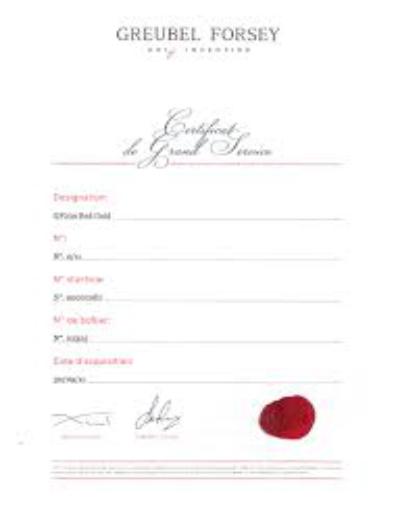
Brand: greubel forsey
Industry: Electronic